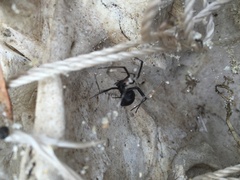
Species: Lactrodectus_hesperus